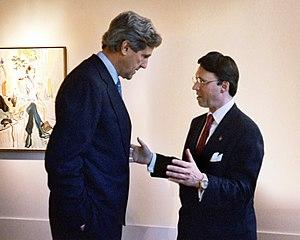
Le Bishop's College School est une école secondaire fondée en 1836 à Sherbrooke, Québec, Canada qui possède un Old boy network. Les anciens élèves de sexe masculin sont appelés BCS Old Boys et les anciens élèves de King's Hall et de sexe féminin sont appelés Old Girls. L'école sœur de BCS, King's Hall, fondée en 1872 à Compton, Québec a fusionné avec BCS en 1972.